Christine Burns

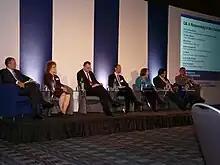
Christine Burns MBE with NW Regional Agency Leaders

The first UK LGBT Health Summit was held in London in 2006 with over 160 healthcare professionals, voluntary and statutory sector professionals, activists, community organisers and grass roots campaigners. The LGBT Health Summit grew out of SOGIAG's work with the Department of Health and Burns, among others, secured proper trans involvement from the start. She was co-chair of the LGBT Health Summit 2010, and produced a mini documentary for the occasion.